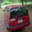
Label: automobile